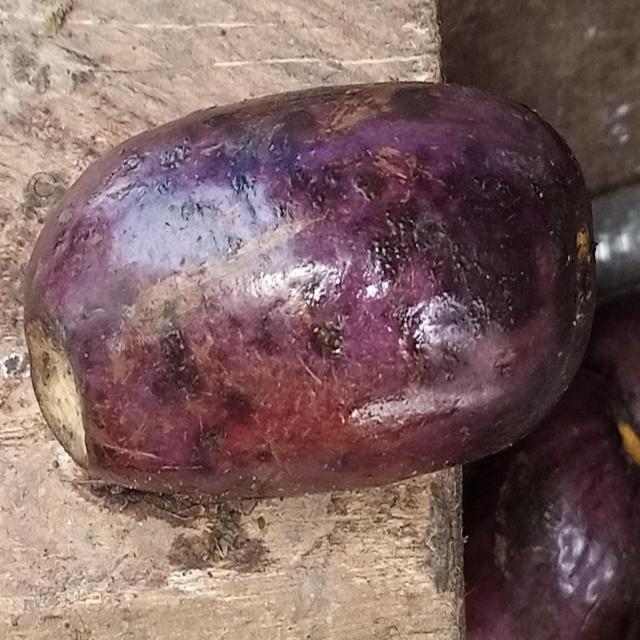
Plum grade: bruised